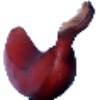
Label: red_banana